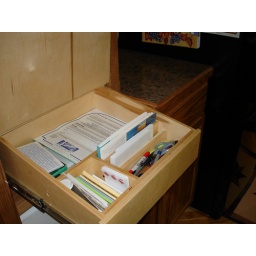
inside pull out desk Dad made in the cabinet